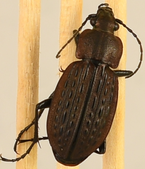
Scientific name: Carabus maeander maeander
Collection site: Chase Lake National Wildlife Refuge NEON (WOOD), plot WOOD_028